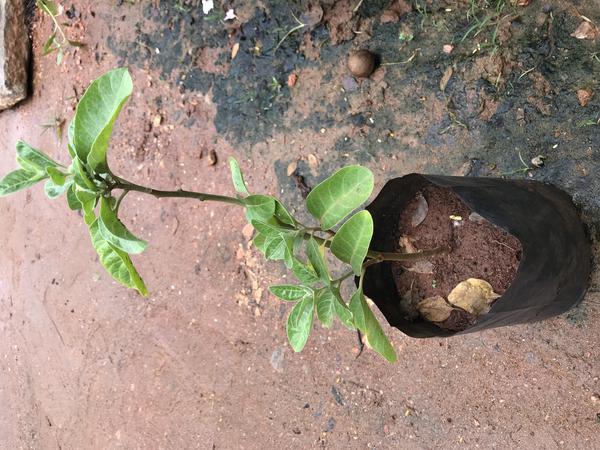
Plant: Ashwagandha